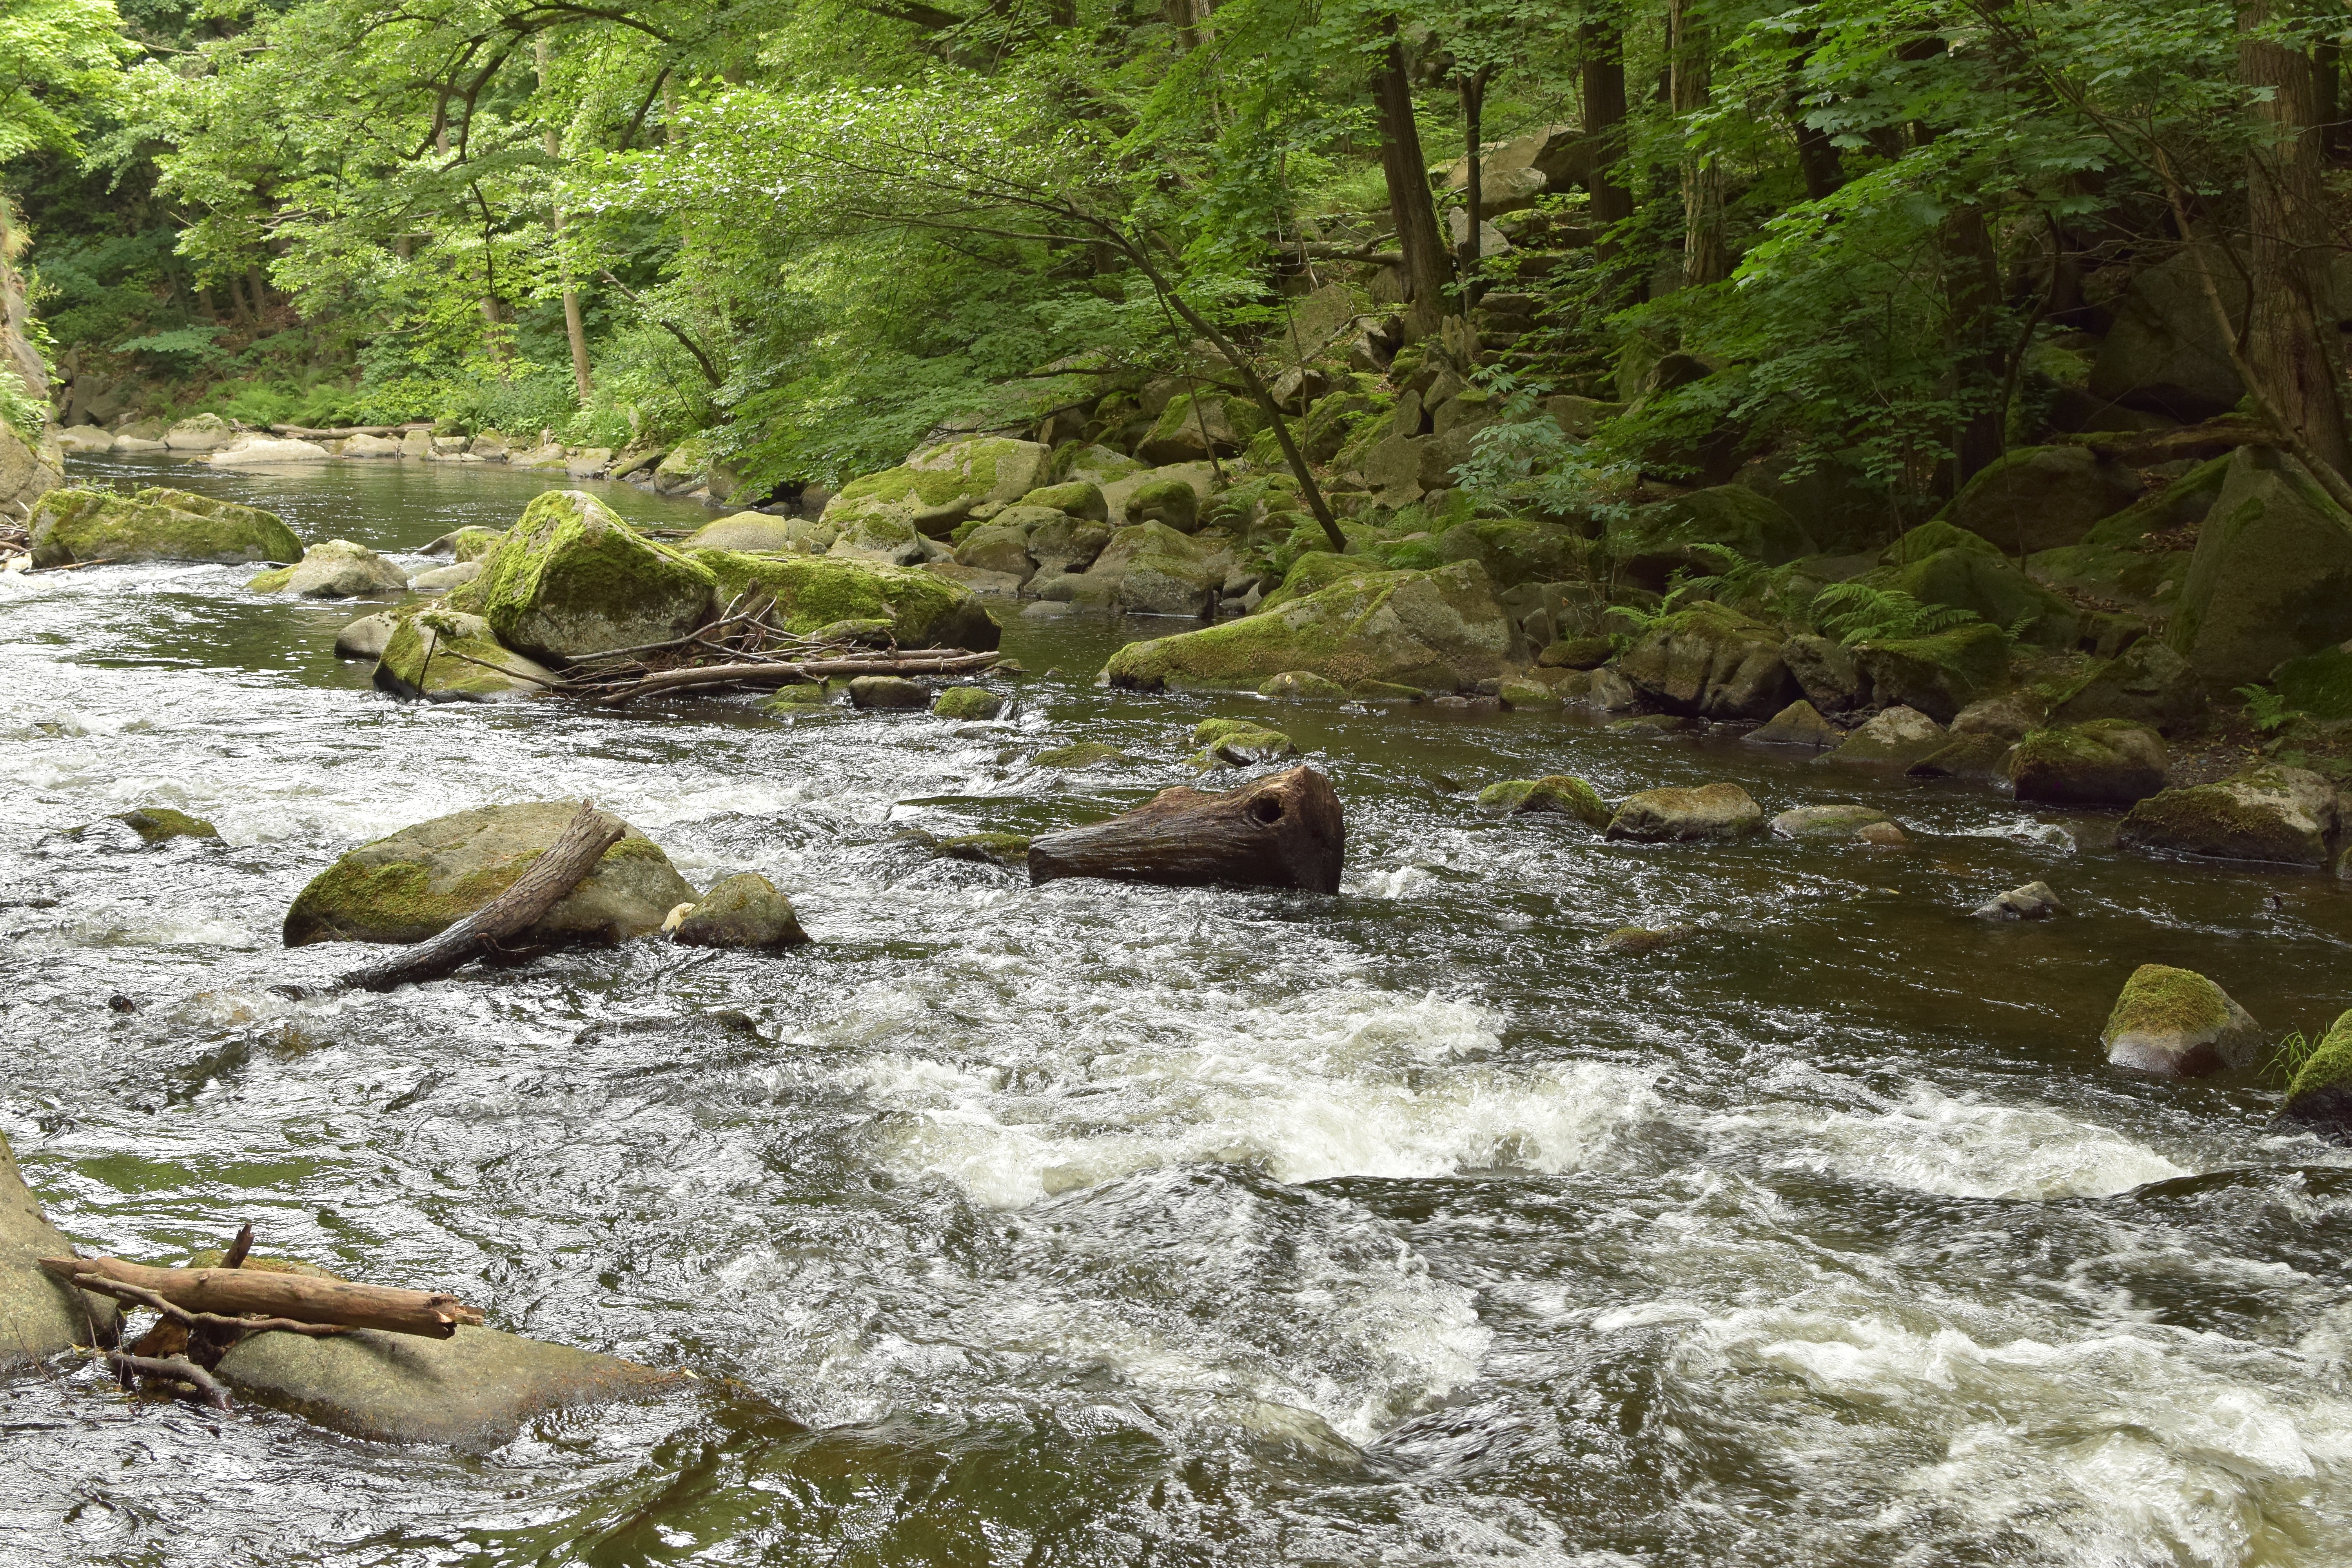
water, forest, creek, wilderness, wet, river, idyllic, stream, green, vehicle, rapid, trees, deciduous forest, rocks, stones, mood, waters, watercourse, wadi, fluent, landform, bode, goethe hiking trail, recreational fishing